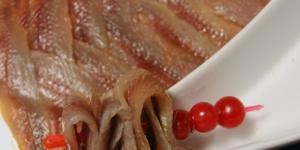
montadito de anchoa juantxo